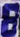
Number: 8